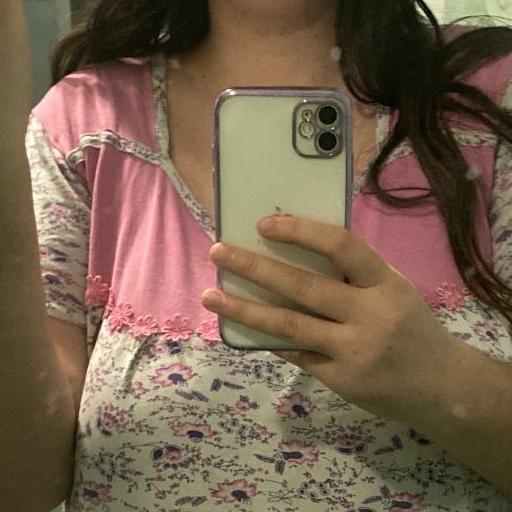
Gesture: no_gesture